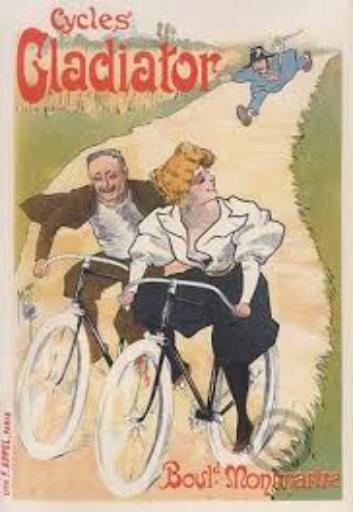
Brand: gladiator cycle
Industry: Food